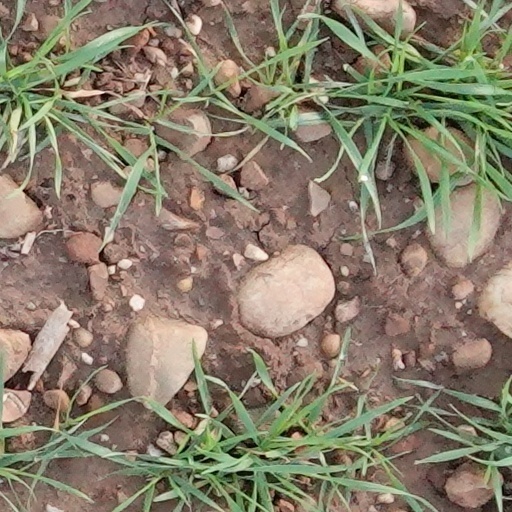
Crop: wheat